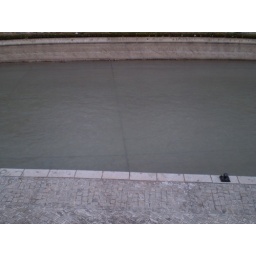
The river is not exactly the babbling rock bed that we would consider a river in Canada.